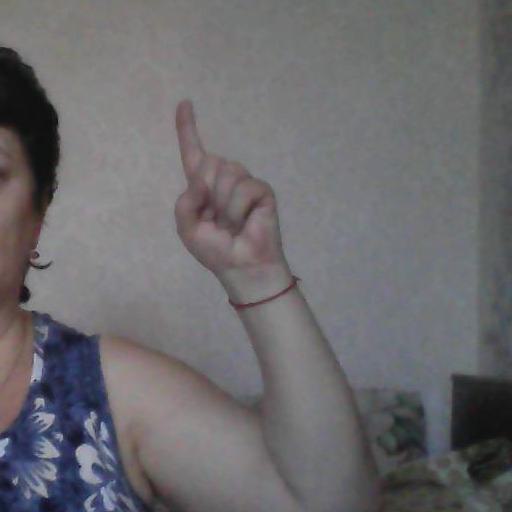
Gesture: one